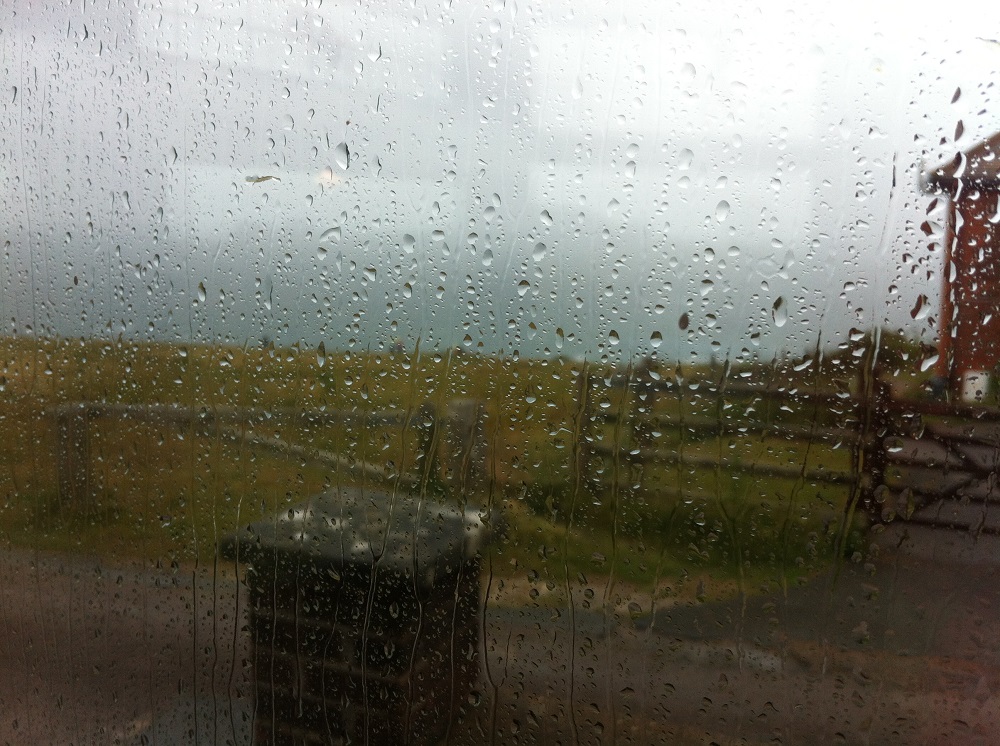
Weather: rain or strom